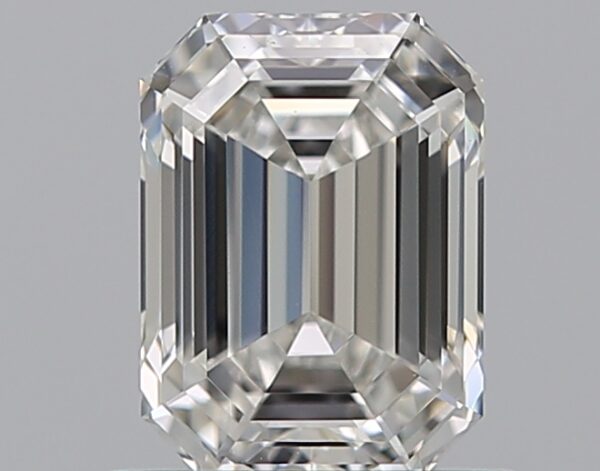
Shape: emerald
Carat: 0.75
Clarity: VVS1
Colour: G
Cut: EX
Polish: EX
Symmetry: EX
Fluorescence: M
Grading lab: GIA
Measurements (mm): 6.03 x 4.41 x 2.98